French Louisianians

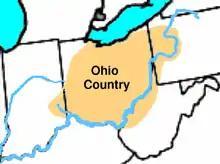
A map of the original Ohio Country

Established by French colonists in 1716, Natchez is one of the oldest and most important Louisiana French settlements in the lower Mississippi River Valley. After the French lost the French and Indian War (Seven Years' War), they ceded Natchez and near territory to Great Britain in the Treaty of Paris of 1763. (It later traded other territory east of the Mississippi River with Great Britain, which expanded what it called West Florida). The British Crown bestowed land grants in this territory to officers who had served with distinction in the war. These officers came mostly from the colonies of New York, New Jersey, and Pennsylvania. They established plantations and brought their upper-class style of living to the area.